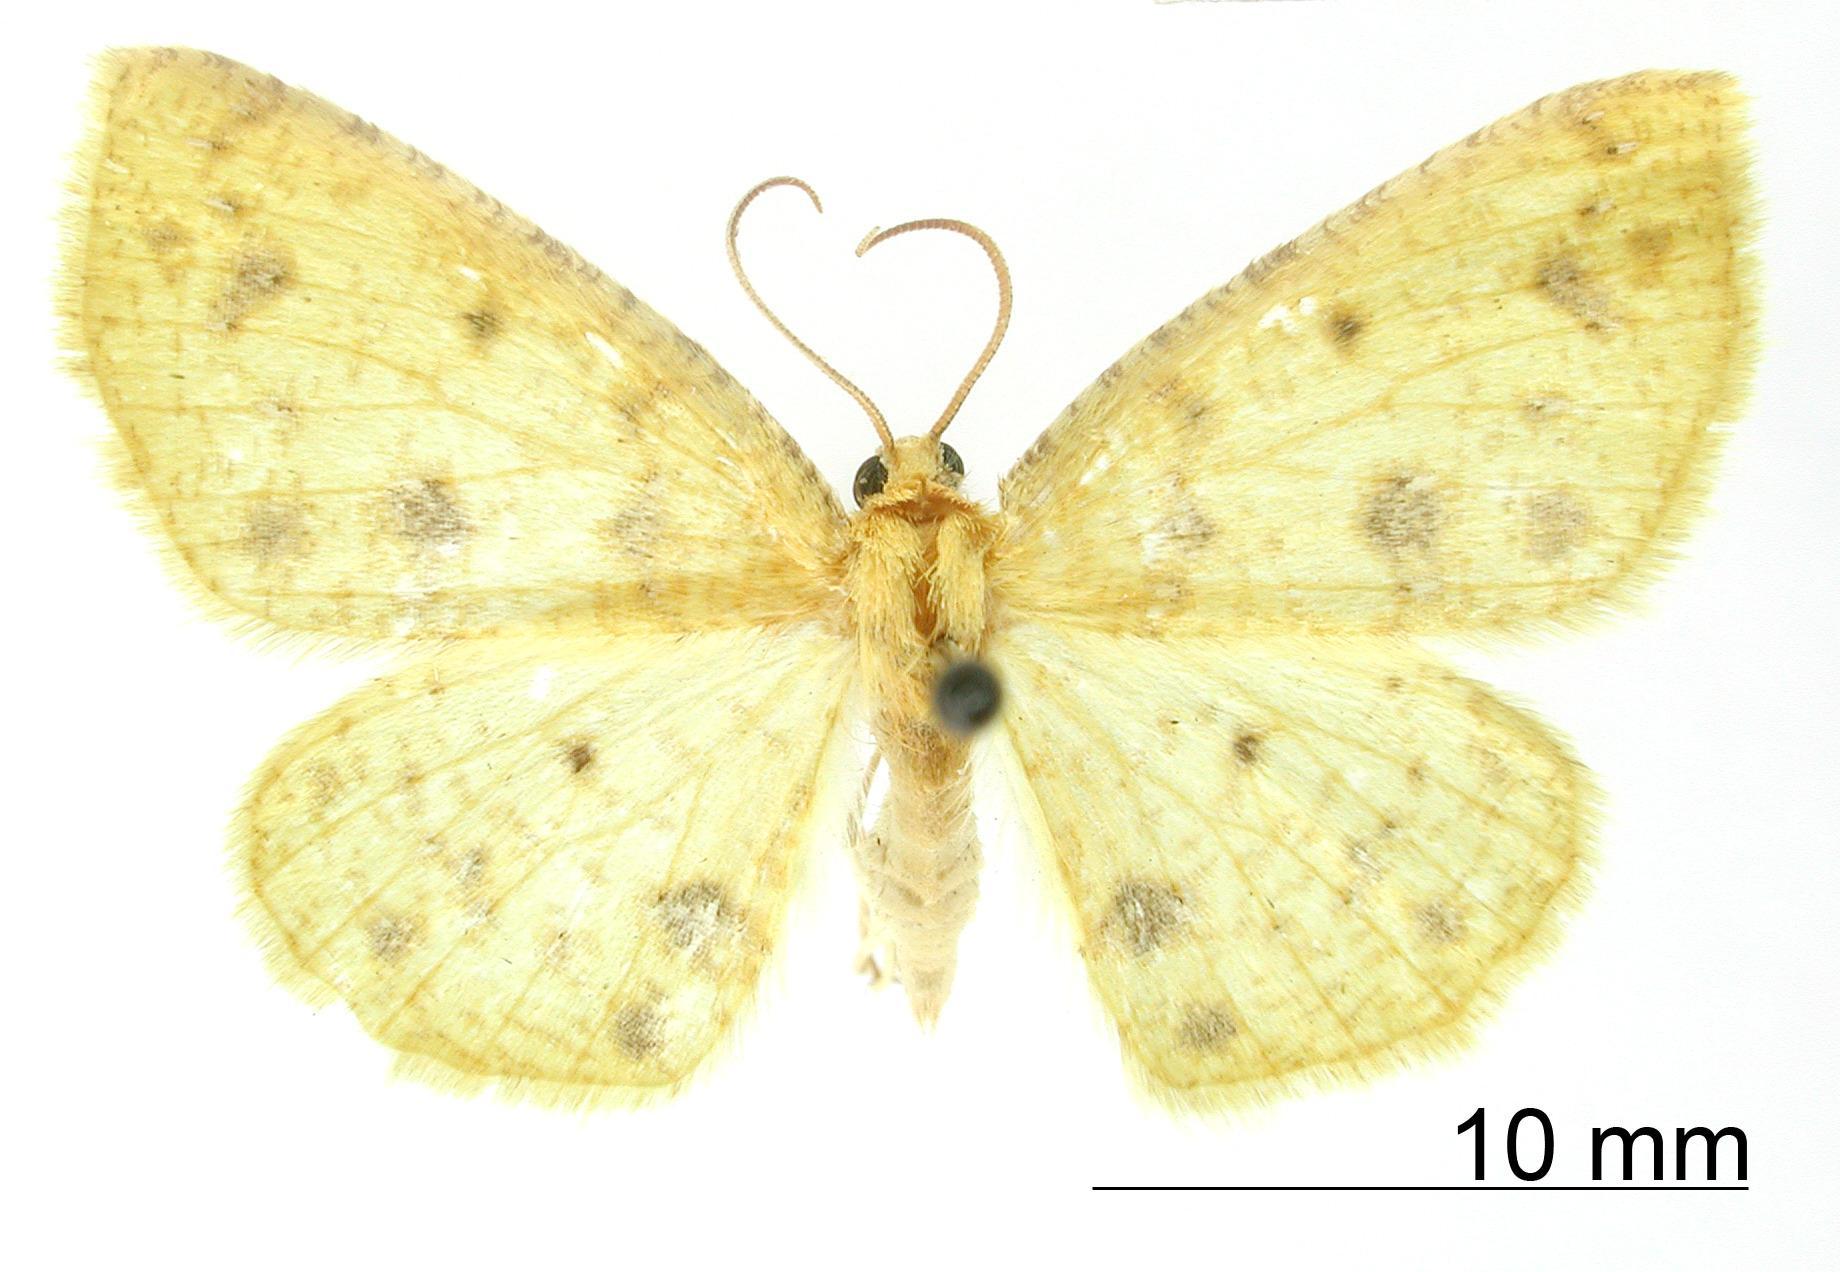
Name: Spododes auranticolor
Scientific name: Spododes auranticolor Dyar, 1914
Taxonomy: Animalia, Arthropoda, Insecta, Lepidoptera, Geometridae, Ennominae
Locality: Zacualpan, Mexico, Mexico